Flash synchronization

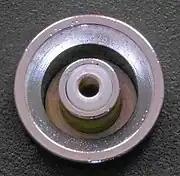
PC-socket

In cameras with mechanical (clockwork) shutters synchronization is supported by an electrical contact within the shutter mechanism, which closes the circuit at the appropriate moment in the shutter opening process. In electronic digital cameras, the mechanism is usually a programmable electronic timing circuit, which may, in some cameras, take input from a mechanical shutter contact. The flash is connected electrically to the camera either by a cable with a standardized coaxial PC (for Prontor/Compur) connector (as defined in ISO 519), or via contacts in an "accessory mount" (hot shoe) bracket.